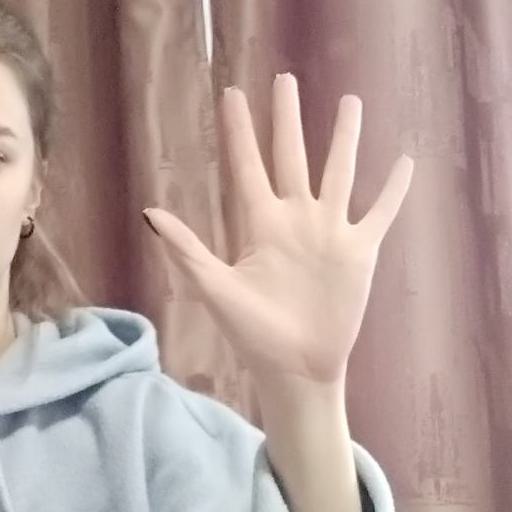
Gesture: palm